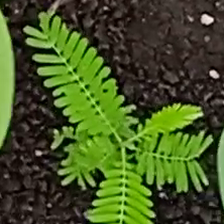
Weed species: Dwarf_cassia_(Chamaecrista pumila)